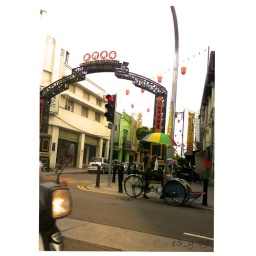
stand on sidewalk in afternoon at side of penang street